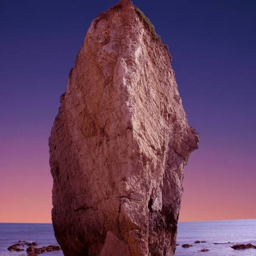
rock is one of the main landmarks